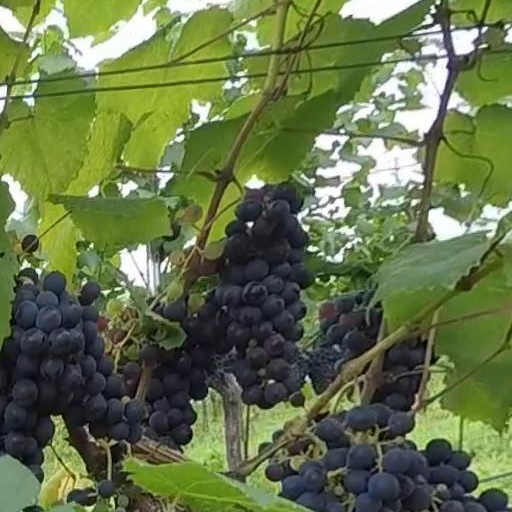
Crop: grape